ArmaLite AR-7

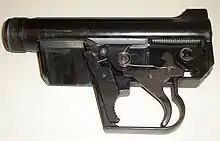
ArmaLite AR-7 Explorer internal parts assembled (left sideplate removed)

The AR-7 uses a blowback semi-automatic action in .22 Long Rifle but retains the AR-5/MA-1 feature of storing the disassembled parts within the hollow stock, which is filled with plastic foam and capable of floating. Like the bolt-action AR-5, the AR-7 was designed as a survival rifle for foraging small game for food. The AR-7 is constructed primarily of aluminum, with plastic for the stock, buttcap, and recoil spring guide. The bolt is steel. The original barrel was aluminum using a rifled steel liner; barrels of some production models have used all steel barrels, others have used barrels made of composite materials. The AR-7 measures overall when assembled. It disassembles to four sections (barrel, action, stock, and magazine), with three parts storing inside the plastic stock, measuring long. The rifle weighs , light enough for convenient backpacking. The rear sight is a peep sight, which comes on a flat metal blade with an aperture (in later production two different size apertures available by removing and flipping the rear sight), and is adjustable for elevation (up-down). The front sight is adjustable for windage (side-to-side). Accuracy is sufficient for hunting small game at ranges to .